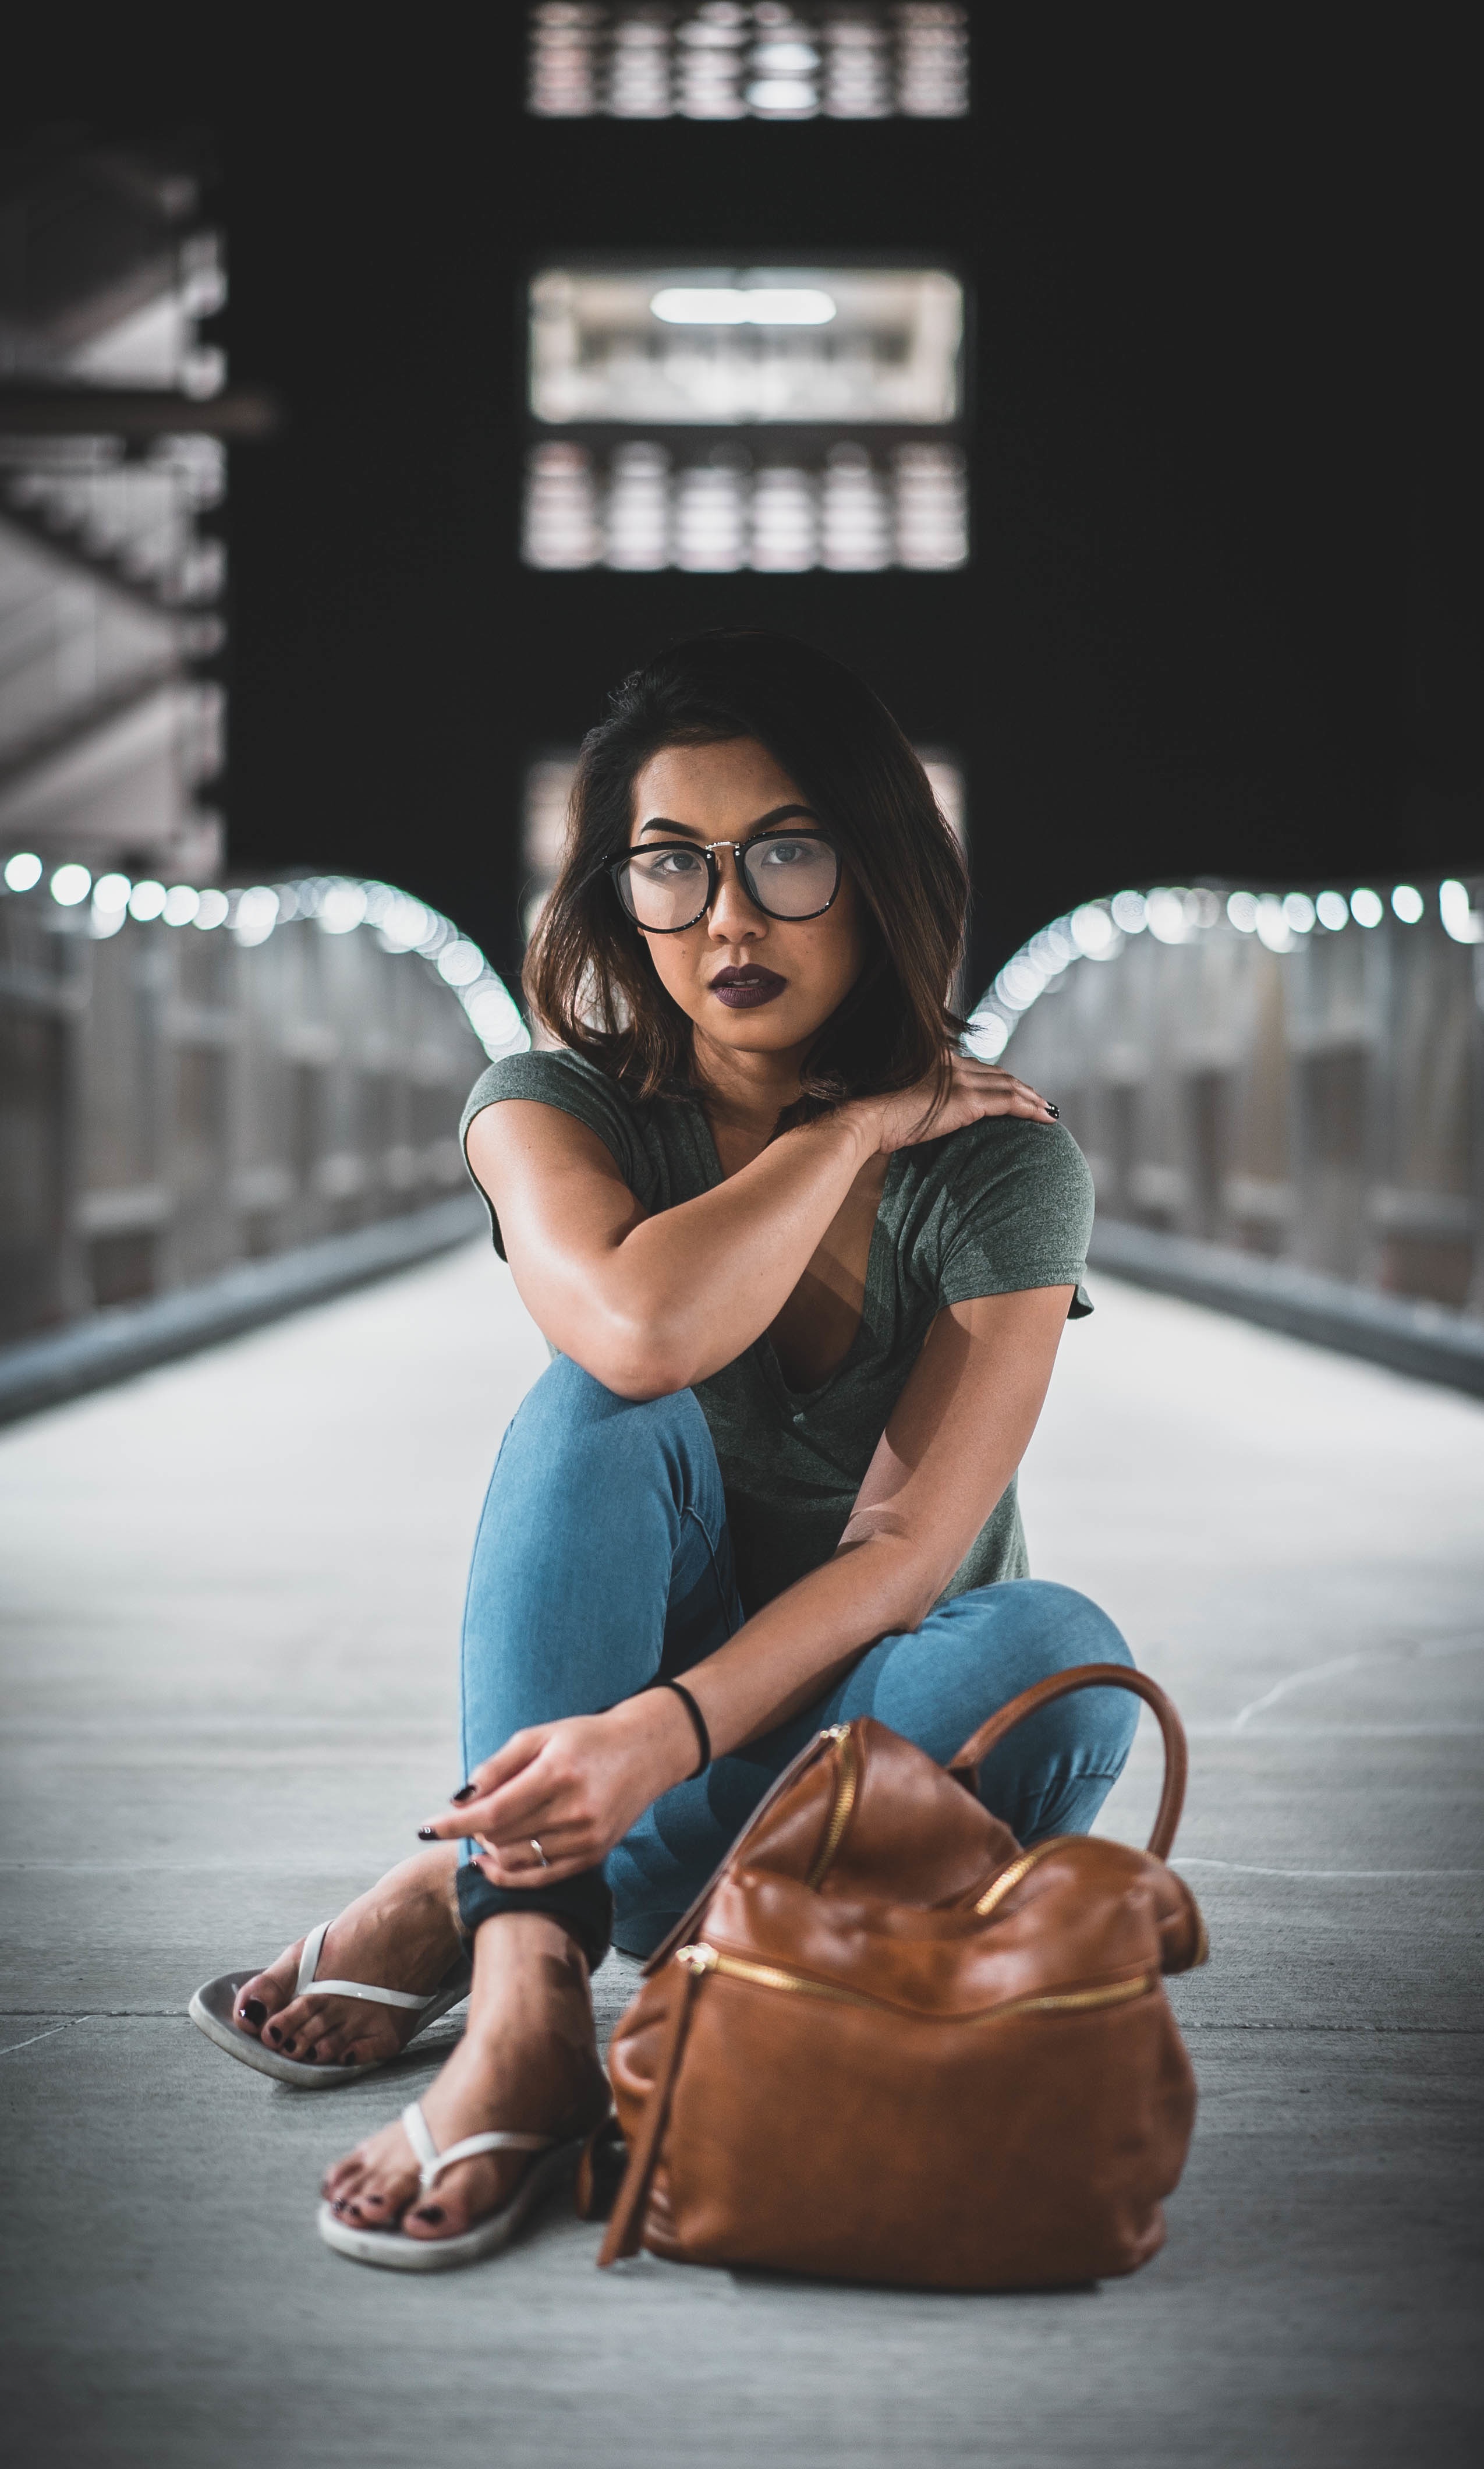
person, girl, woman, photography, female, leg, model, spring, sitting, fashion, lady, spectacles, glasses, footwear, photograph, beauty, image, photo shoot, portrait photography, human positions